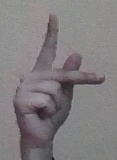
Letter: dha